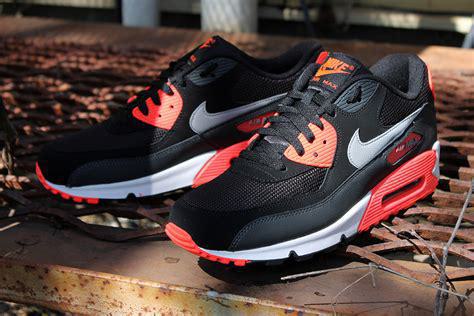
Brand: Nike
Model: Air Max 90 Essential